Church Street, Monmouth

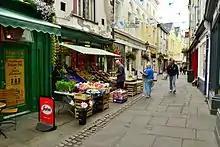
Church Street, Monmouth

Church Street is a pedestrianised street in the centre of Monmouth, Wales. It contains a variety of independent shops, restaurants, commercial art galleries, and the Savoy Theatre. Until the 1830s, when Priory Street was built to bypass it, it was the main thoroughfare into the centre of Monmouth from the north-east, linking the market and the parish church. It was at one time the centre of the town's butchery trade and was known as Butcher's Row.